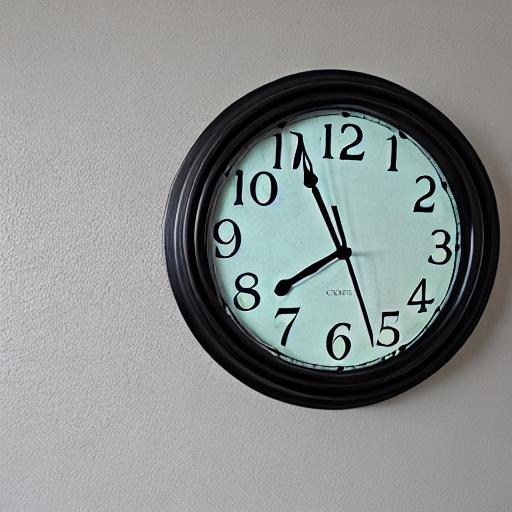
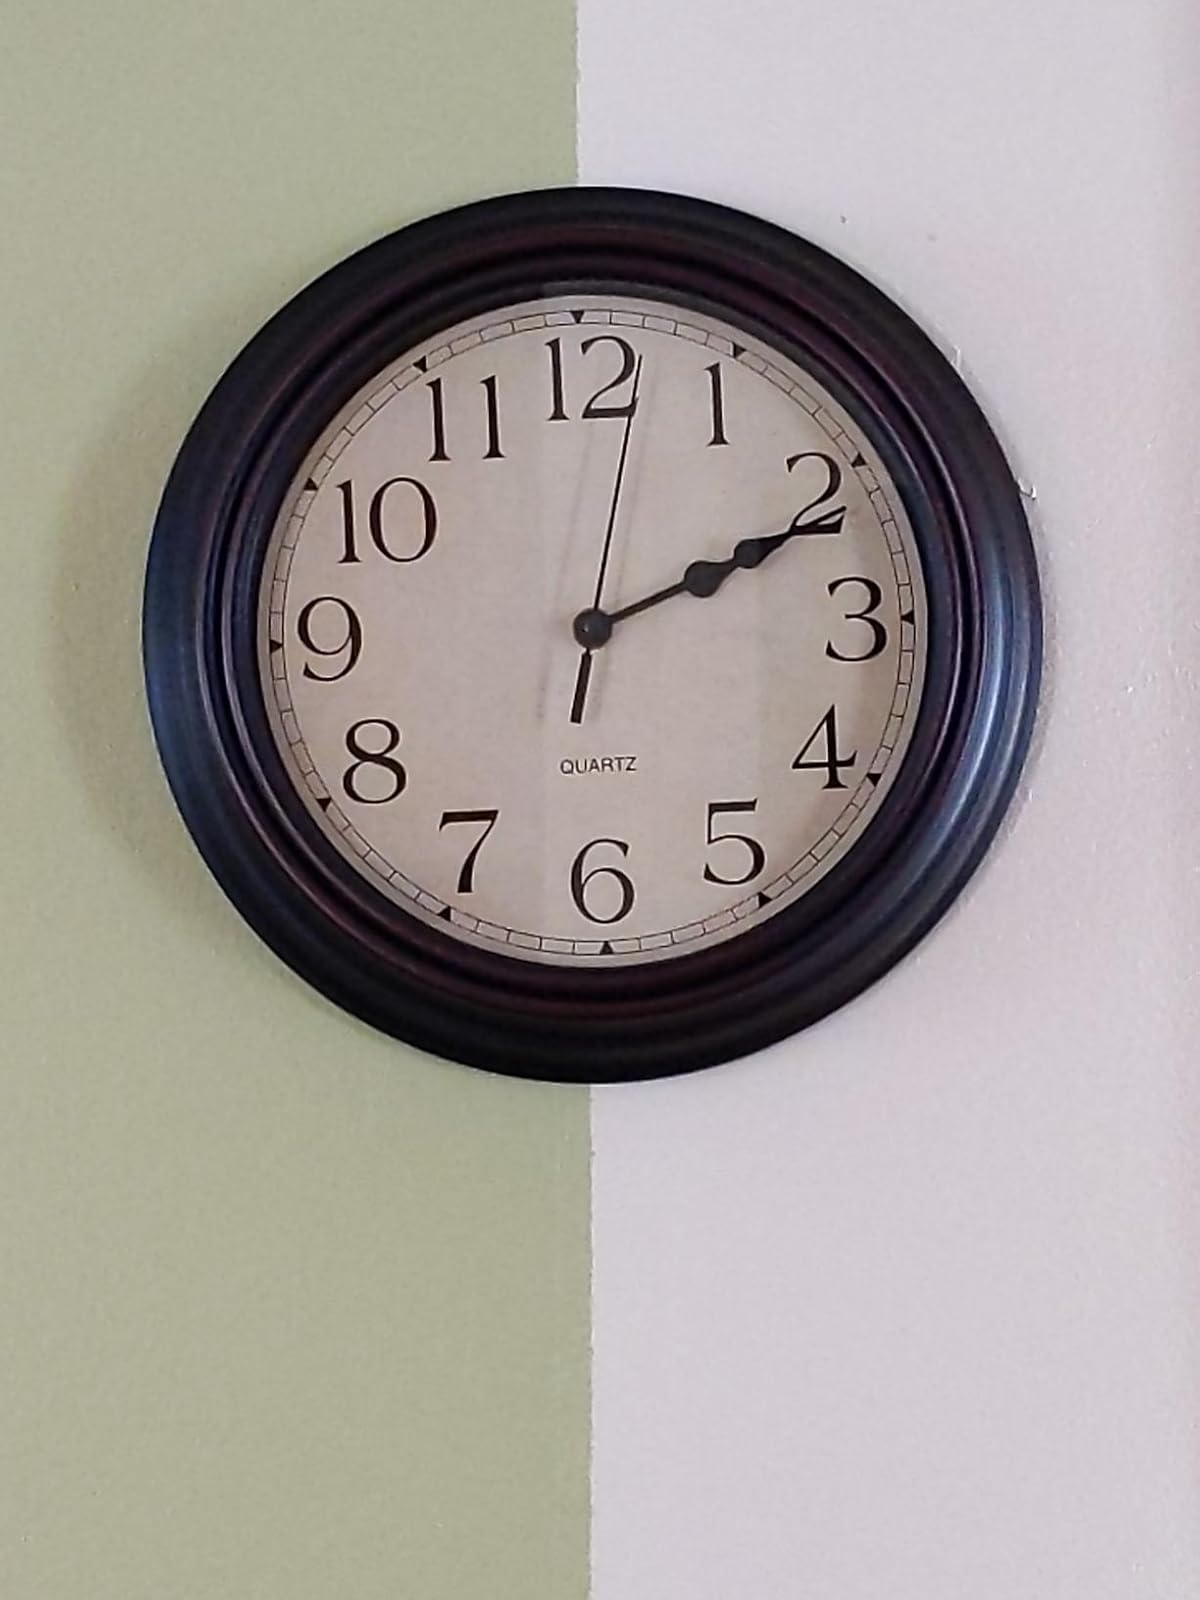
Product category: clock
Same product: no